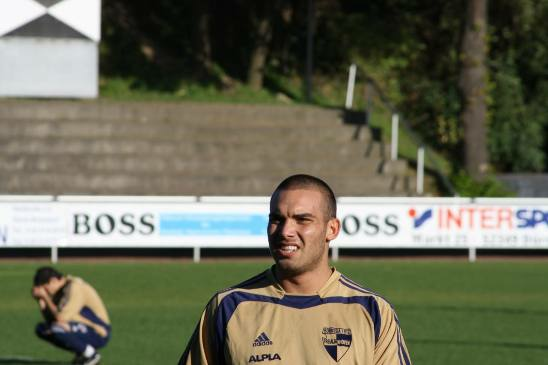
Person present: Yes